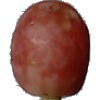
Label: Grape Pink 1